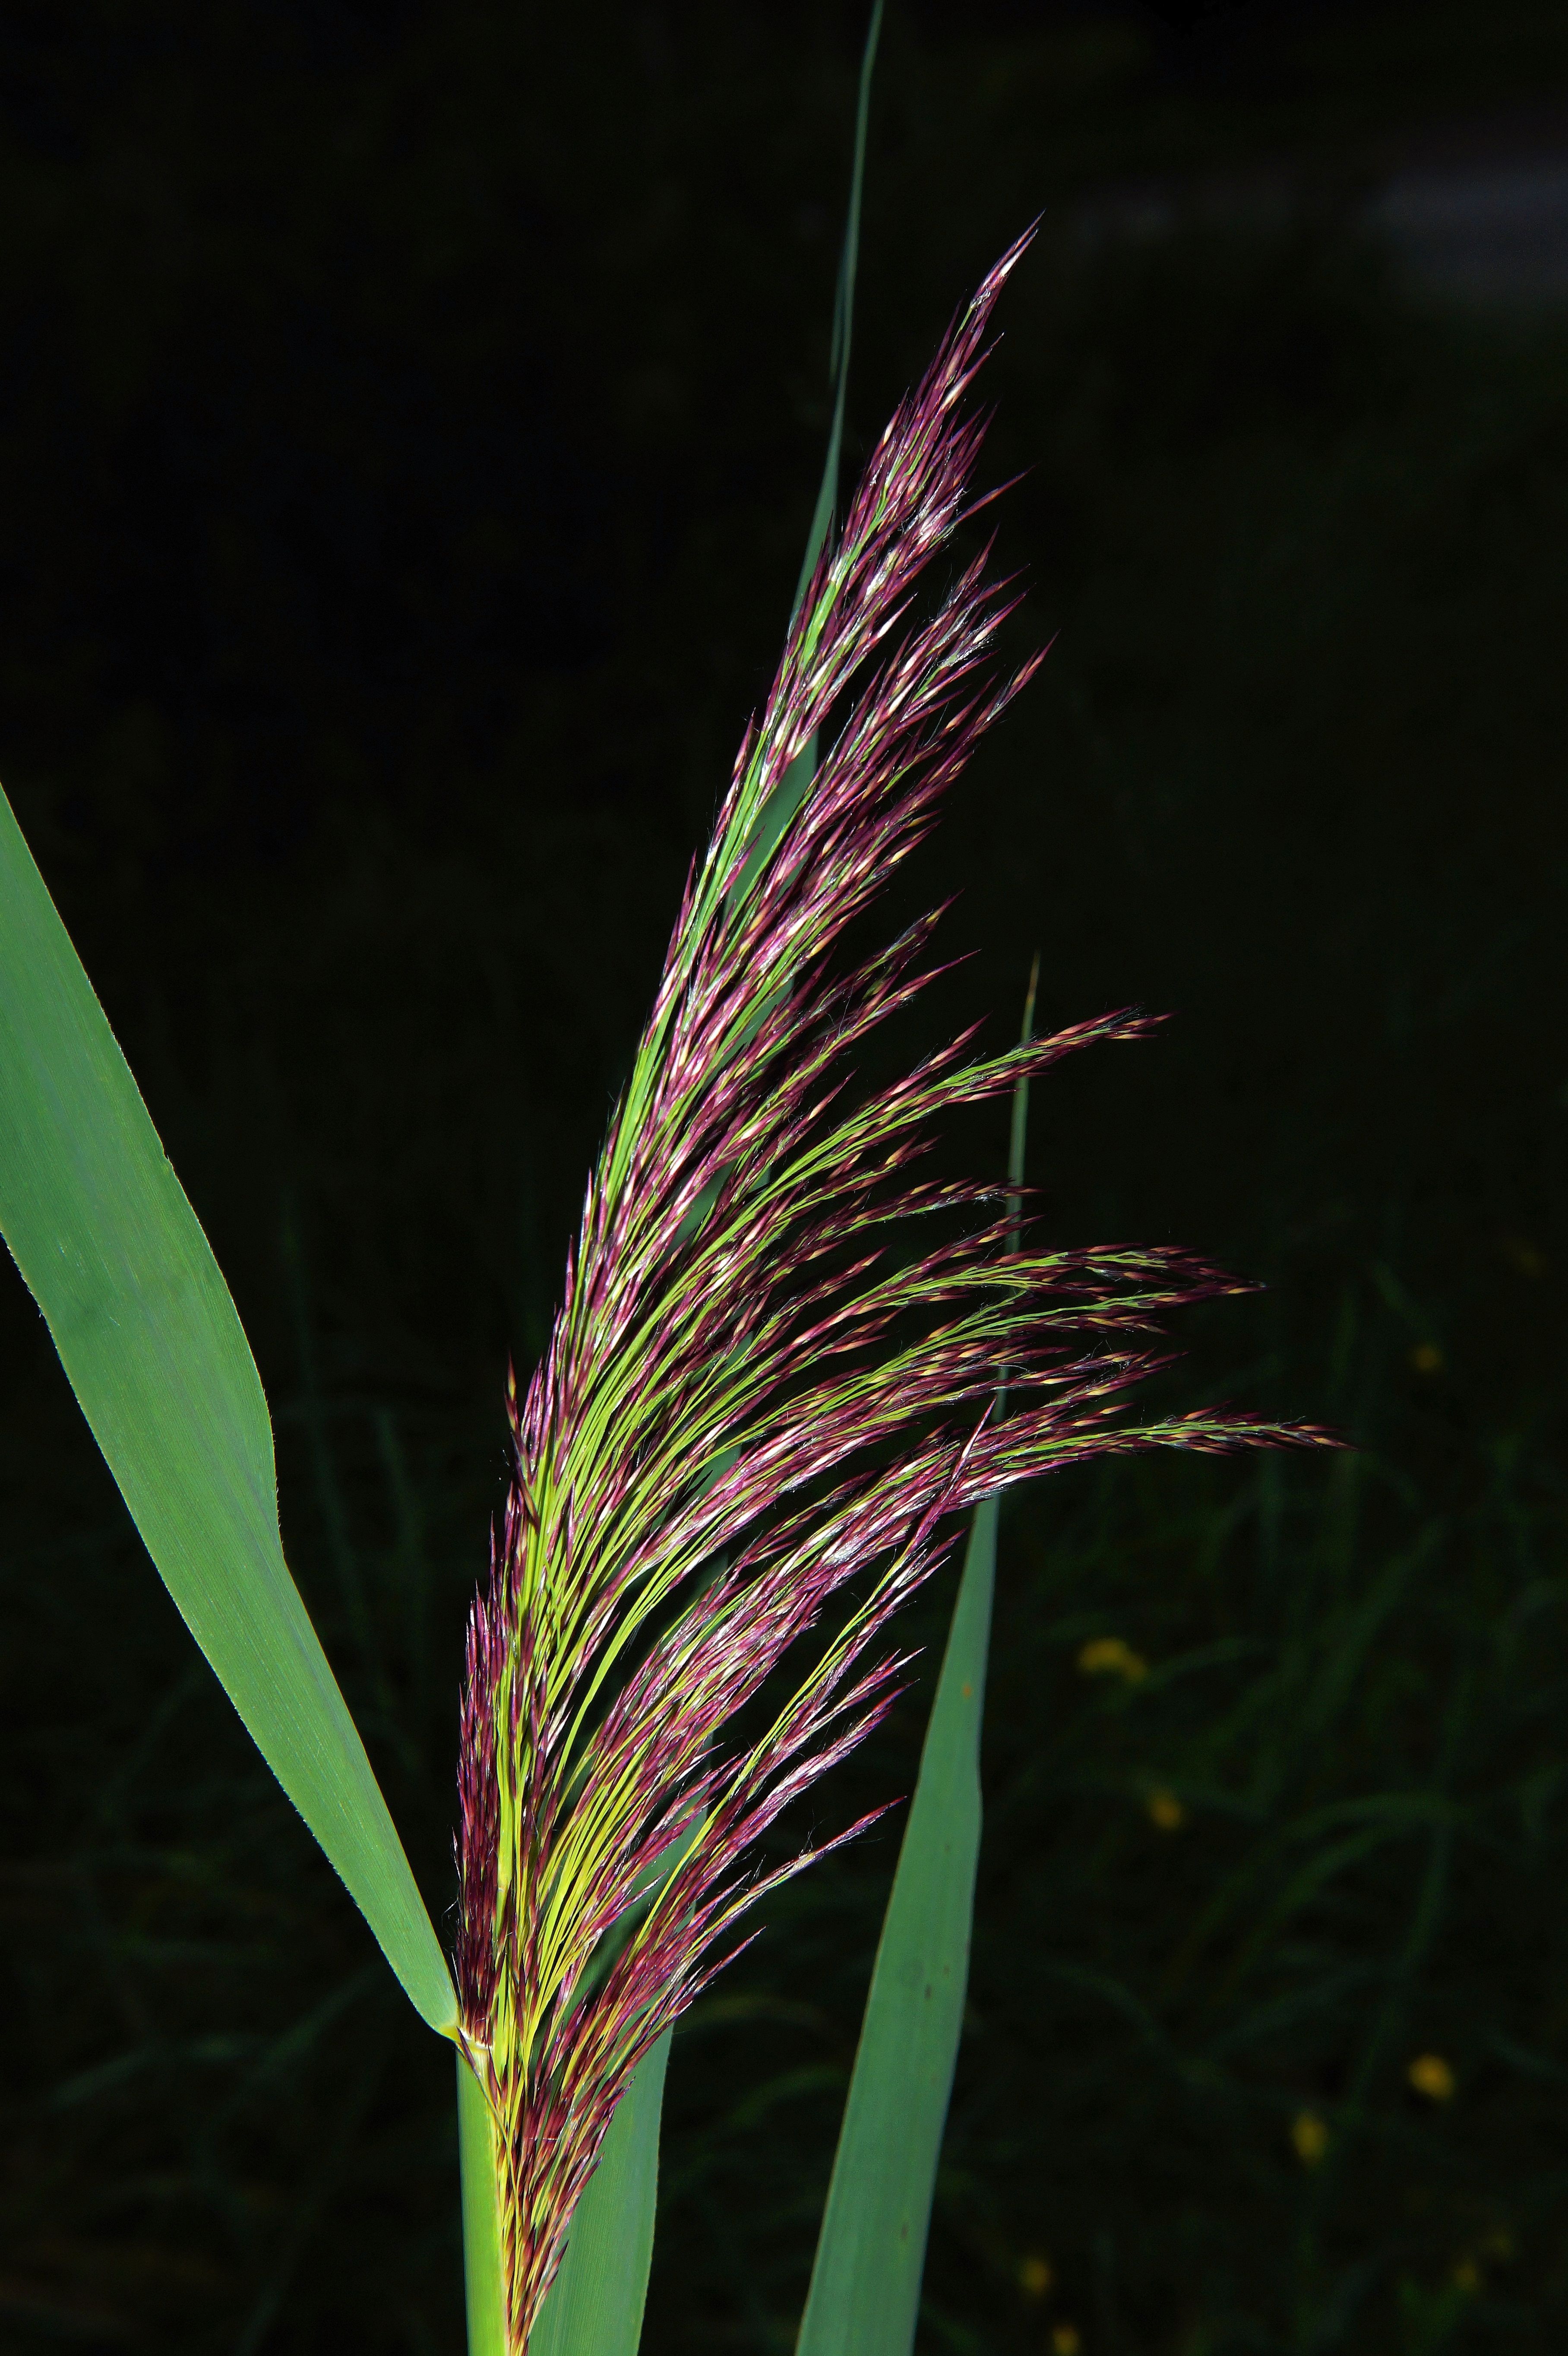
tree, nature, grass, branch, plant, leaf, flower, bloom, summer, green, crop, botany, garden, close, flora, fauna, close up, shiny, grasses, macro photography, flowering plant, halm, grass family, plant stem, land plant, arecales